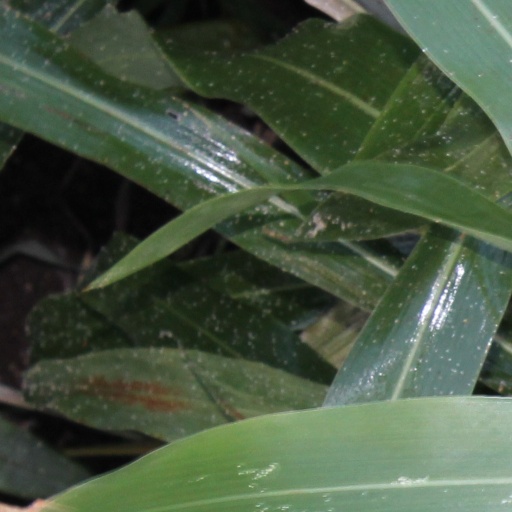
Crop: sorghum